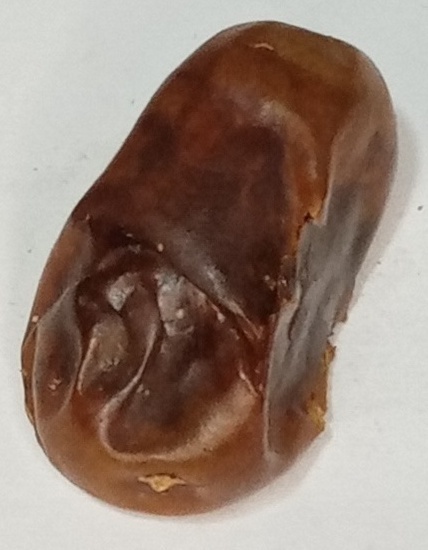
Variety: fasli-toto
Size: large
Grade: grade-1